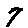
Label: 7